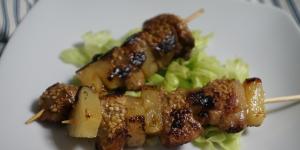
brochetas de pollo y pina